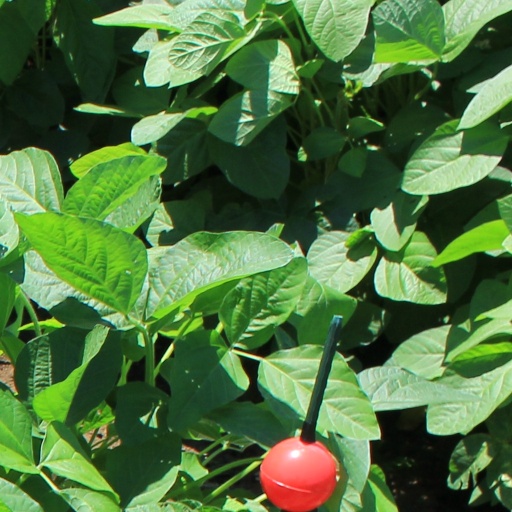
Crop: soybean